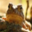
Label: frog